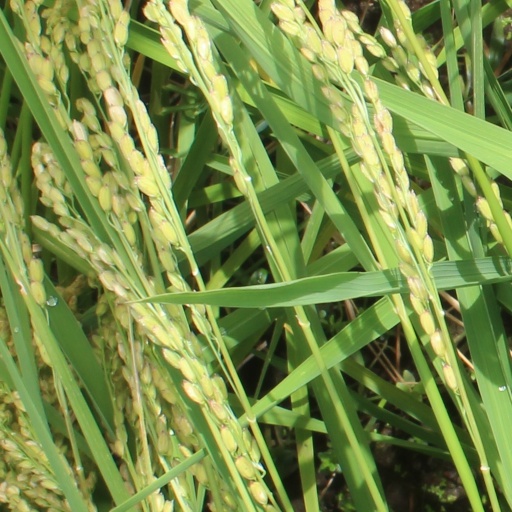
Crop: rice